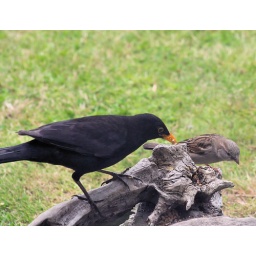
A female house sparrow and a male blackbird peering down at the ground below them for more goodies.